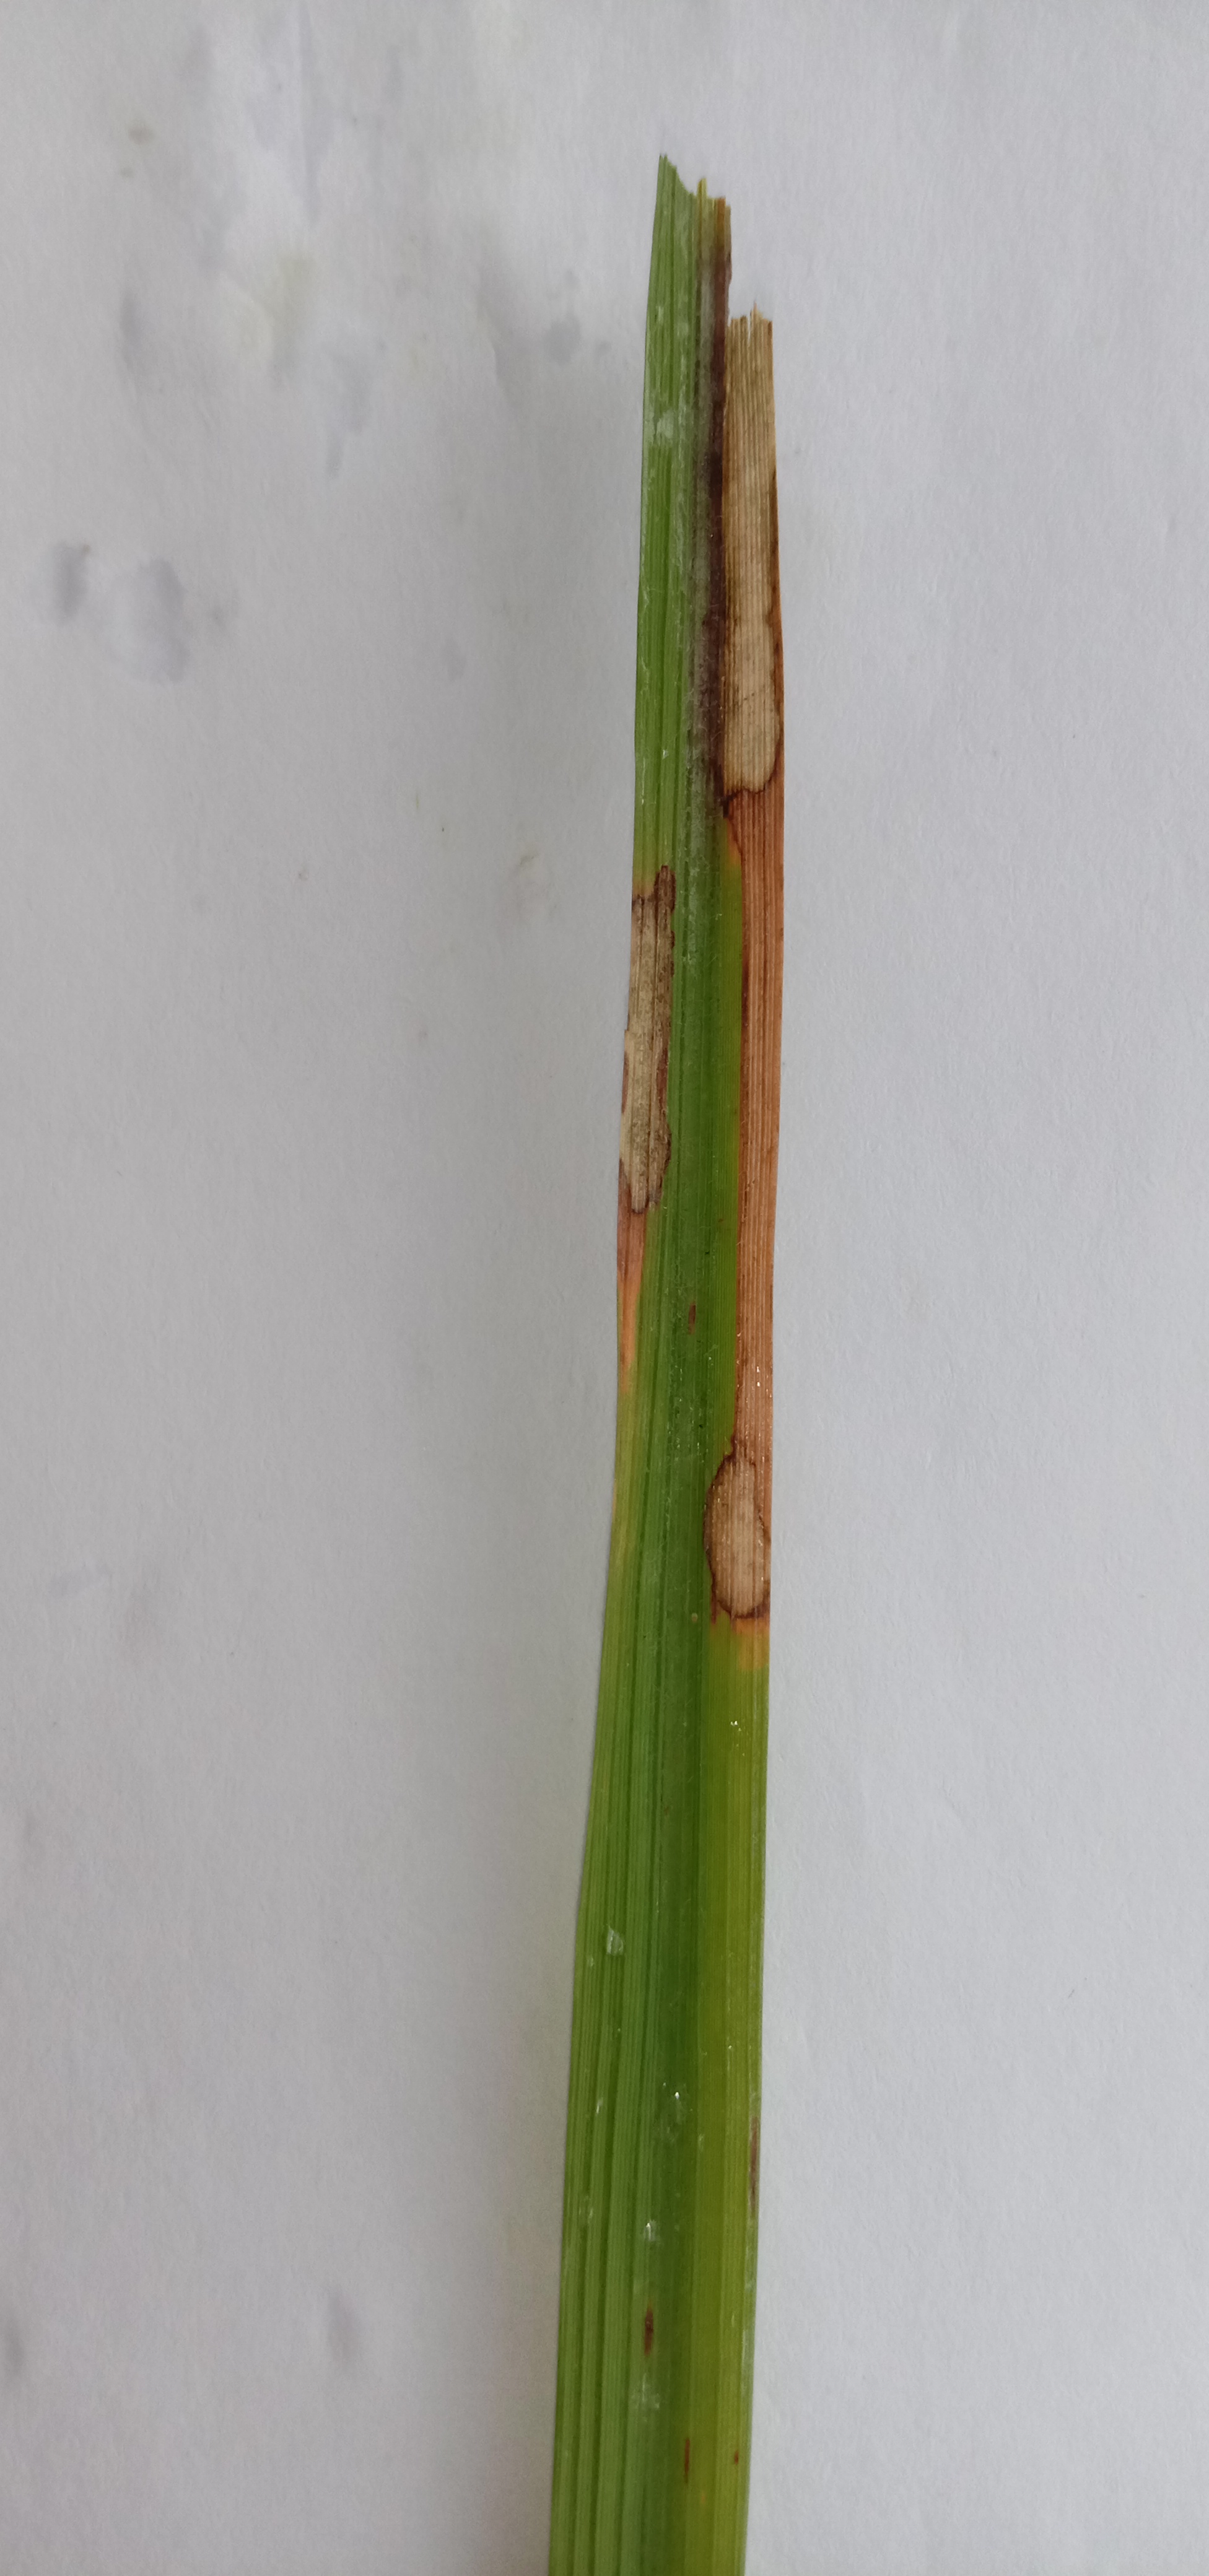
Label: Rice___Brown_Spot